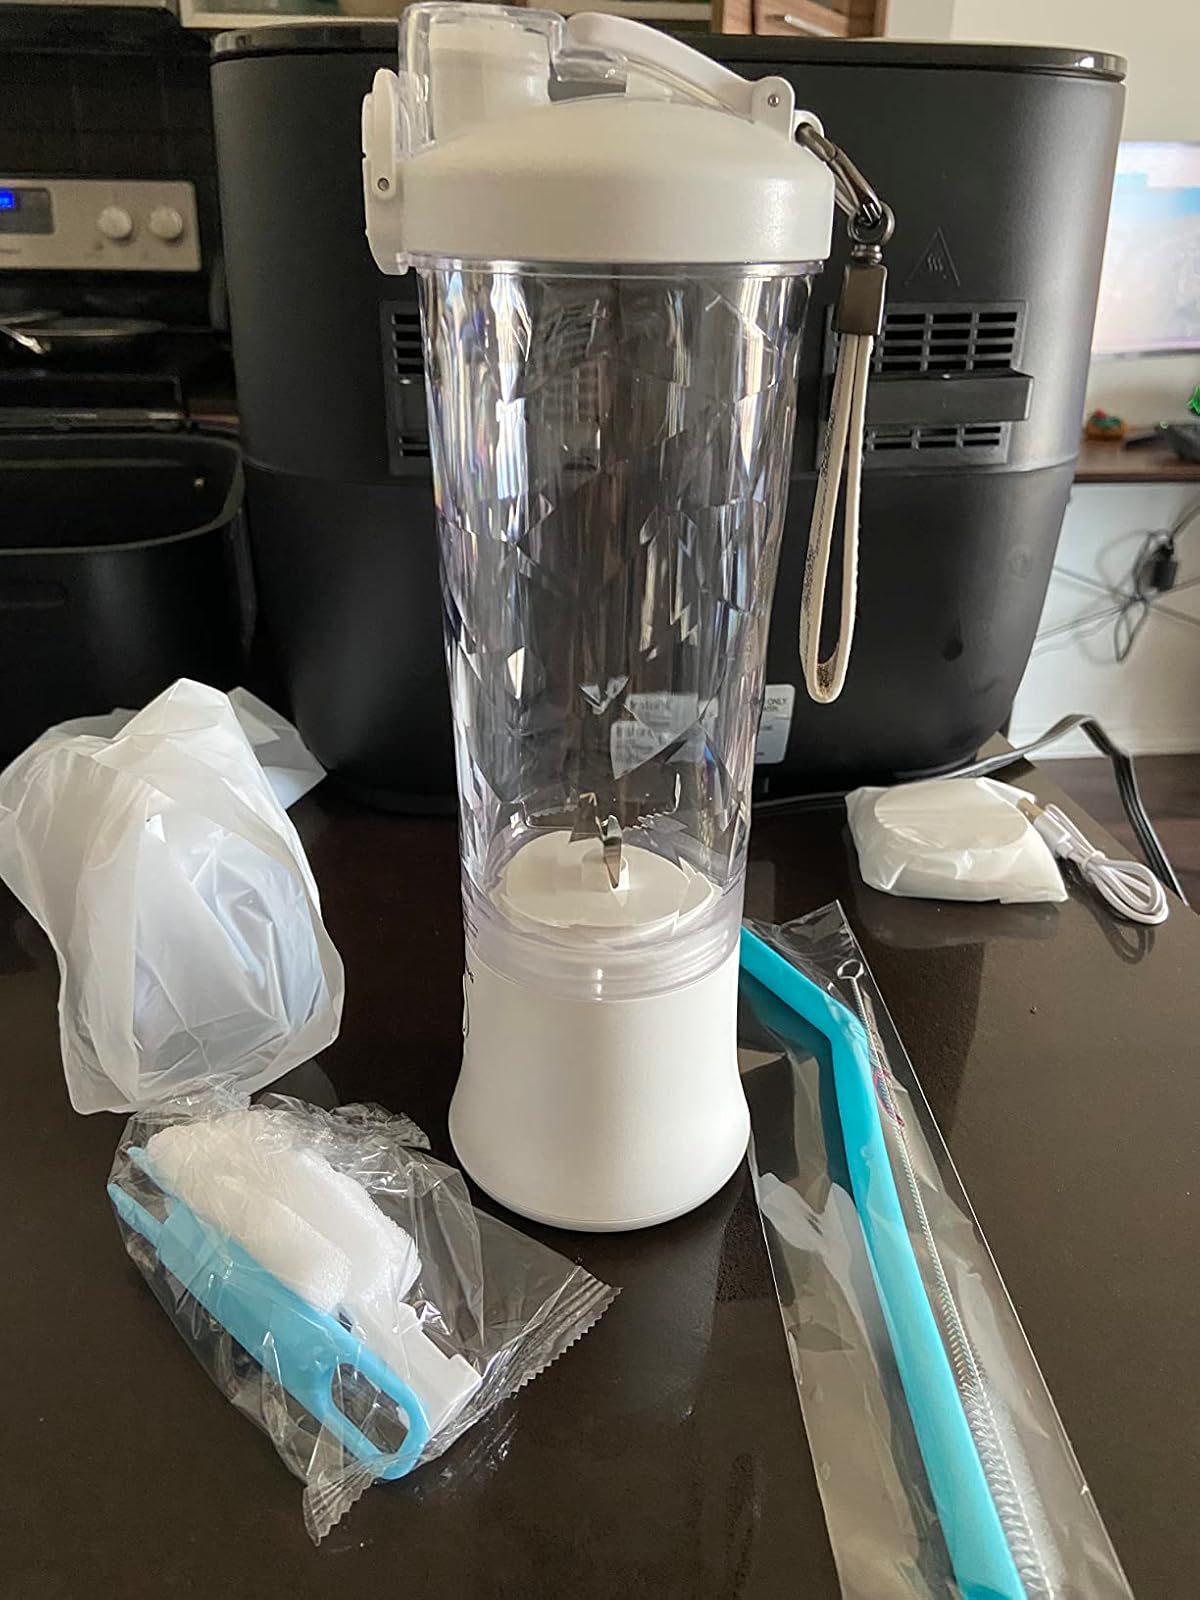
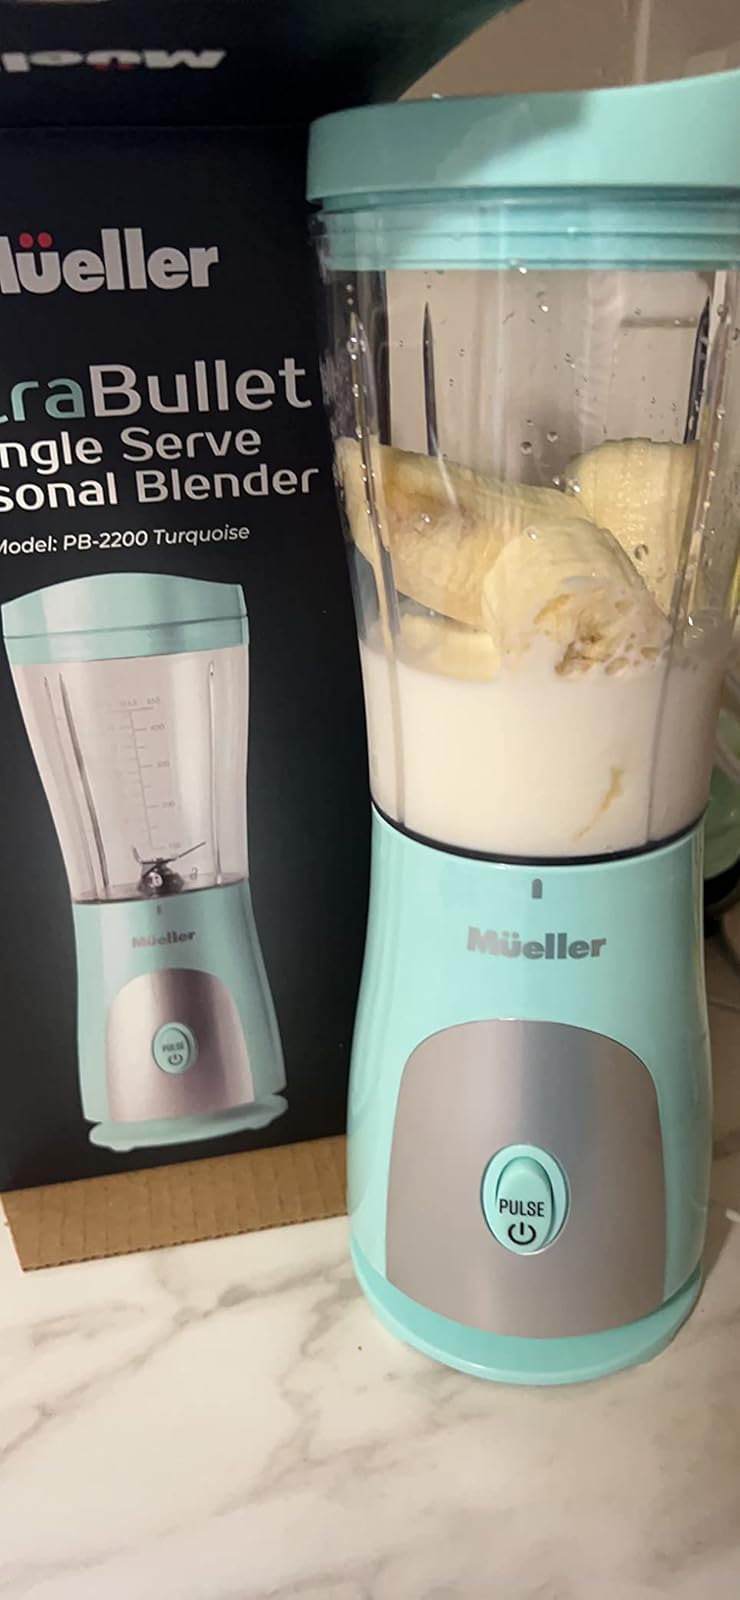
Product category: items_blender
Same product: no